Western Chalukya Empire

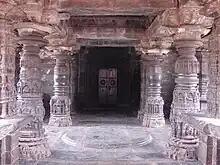
Ornate pillars at Saraswati temple in Gadag city, Karnataka

The reign of Western Chalukya dynasty was an important period in the development of Deccan architecture. The architecture designed during this time served as a conceptual link between the Badami Chalukya architecture of the 8th century and the Hoysala architecture popularised in the 13th century. The art of the Western Chalukyas is sometimes called the "Gadag style" after the number of ornate temples they built in the Tungabhadra River-Krishna River doab region of present-day Gadag district in Karnataka. The dynasty's temple building activity reached its maturity and culmination in the 12th century with over a hundred temples built across the Deccan, more than half of them in present-day central Karnataka. Apart from temples, the dynasty's architecture is well known for the ornate stepped wells ("Pushkarni") which served as ritual bathing places, a few of which are well preserved in Lakkundi. These stepped well designs were later incorporated by the Hoysalas and the Vijayanagara empire in the coming centuries.